Alma Moodie

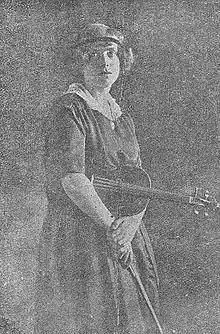
Alma Moodie, 1923

Alma Mary Templeton Moodie (12 September 18987 March 1943) was an Australian violinist who established an excellent reputation in Germany in the 1920s and 1930s. She was regarded as being among the foremost female violinists during the inter-war years, along with such players as Erica Morini, Jelly d'Arányi and Kathleen Parlow; and she premiered violin concertos by Kurt Atterberg, Hans Pfitzner and Ernst Krenek. She and Max Rostal were considered the best pre-war proponents of the Carl Flesch tradition. She became a teacher at the Hoch Conservatory in Frankfurt. However, Alma Moodie made no recordings, and she appears in very few reference sources. Despite her former renown, her name became virtually unknown for many years. She appeared in earlier editions of Grove's and Baker's Dictionaries, but does not appear in the more recent editions.